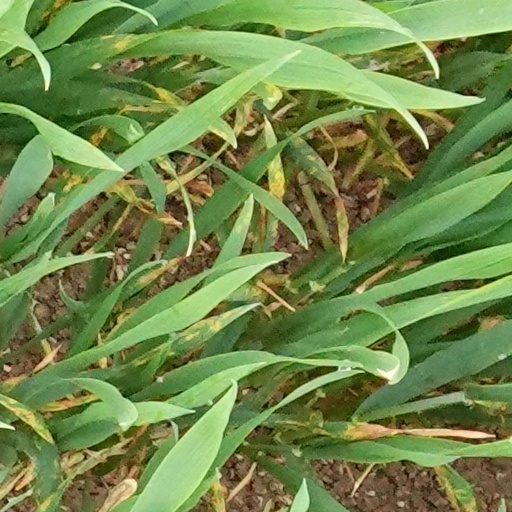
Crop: wheat